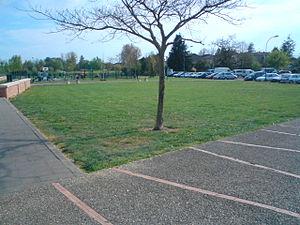
Promenade long de la Garonne ville du Passage d'Agen
Le Passage est une commune du Sud-Ouest de la France, située dans le département de Lot-et-Garonne. Ses habitants, au nombre de 9 380 en 2012, sont appelés les Passageois et les Passageoises.